Viktring Abbey

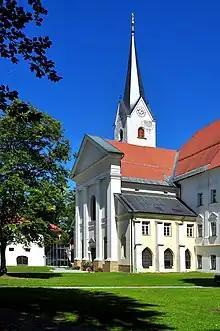
Former abbey church

Viktring Abbey was established in 1142 by Cistercian monks from Villers-Bettnach Abbey in the Duchy of Lorraine (in the modern Saint-Hubert), of the filiation of Morimond. Its lands were probably a gift of Count Bernhard of Spanheim-Marburg (Maribor), brother of Duke Engelbert of Carinthia, and his wife Kunigunde, daughter of Margrave Ottokar II of Styria. As early as 13 May in the following year the first abbot, Eberhard, was consecrated. The abbey church was dedicated 60 years later by Eberhard of Regensburg, Archbishop of Salzburg, in 1202.